Apamea (Phrygia)

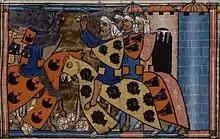
Battle of Kibitos, 13th century manuscript

The city minted its own coins in antiquity. The name Cibotus appears on some coins of Apamea, and it has been conjectured that it was so called from the wealth that was collected in this great emporium; for kibôtos in Greek is a chest or coffer. Pliny (v. 29) says that it was first Celaenae, then Cibotus, and then Apamea; which cannot be quite correct, because Celaenae was a different place from Apamea, though near it. But there may have been a place on the site of Apamea, which was called Cibotus.